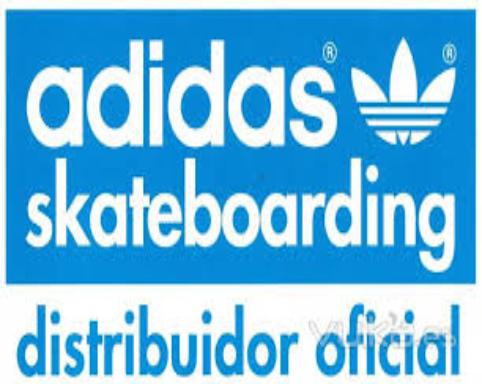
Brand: Adidas SB
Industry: Clothes